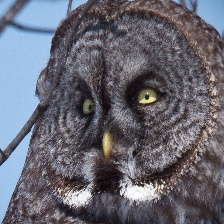
Species: GREAT GRAY OWL
Scientific name: STRIX NEBULOSA
ImageNet parent category: great_grey_owl